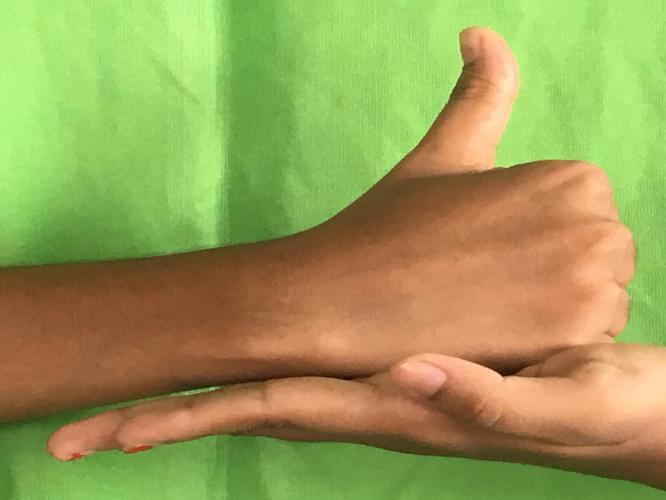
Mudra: Shivalinga
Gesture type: double_hand